Socialist Republican Party (Turkey)

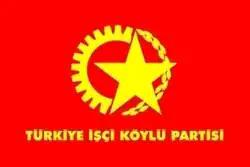
Logo of the Workers' Peasants' Party of Turkey

The Socialist Republican Party (SCP), formerly known as the Workers' Peasants' Party of Turkey (TİKP), is a Maoist scientific socialist political party in Turkey, which was founded on 18 June 2010 and led by İsmail Durna. The SCP advocates national democratic revolution strategy.